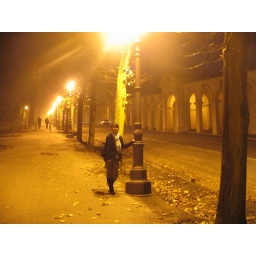
Sidewalk lit by bright street lamps